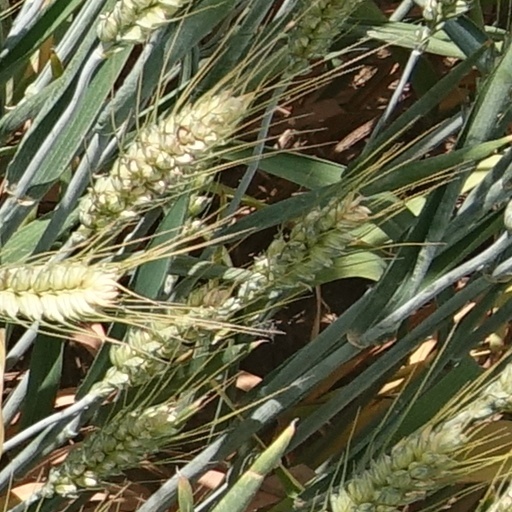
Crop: wheat